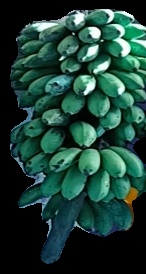
Variety: rasbale
Grade: grade2